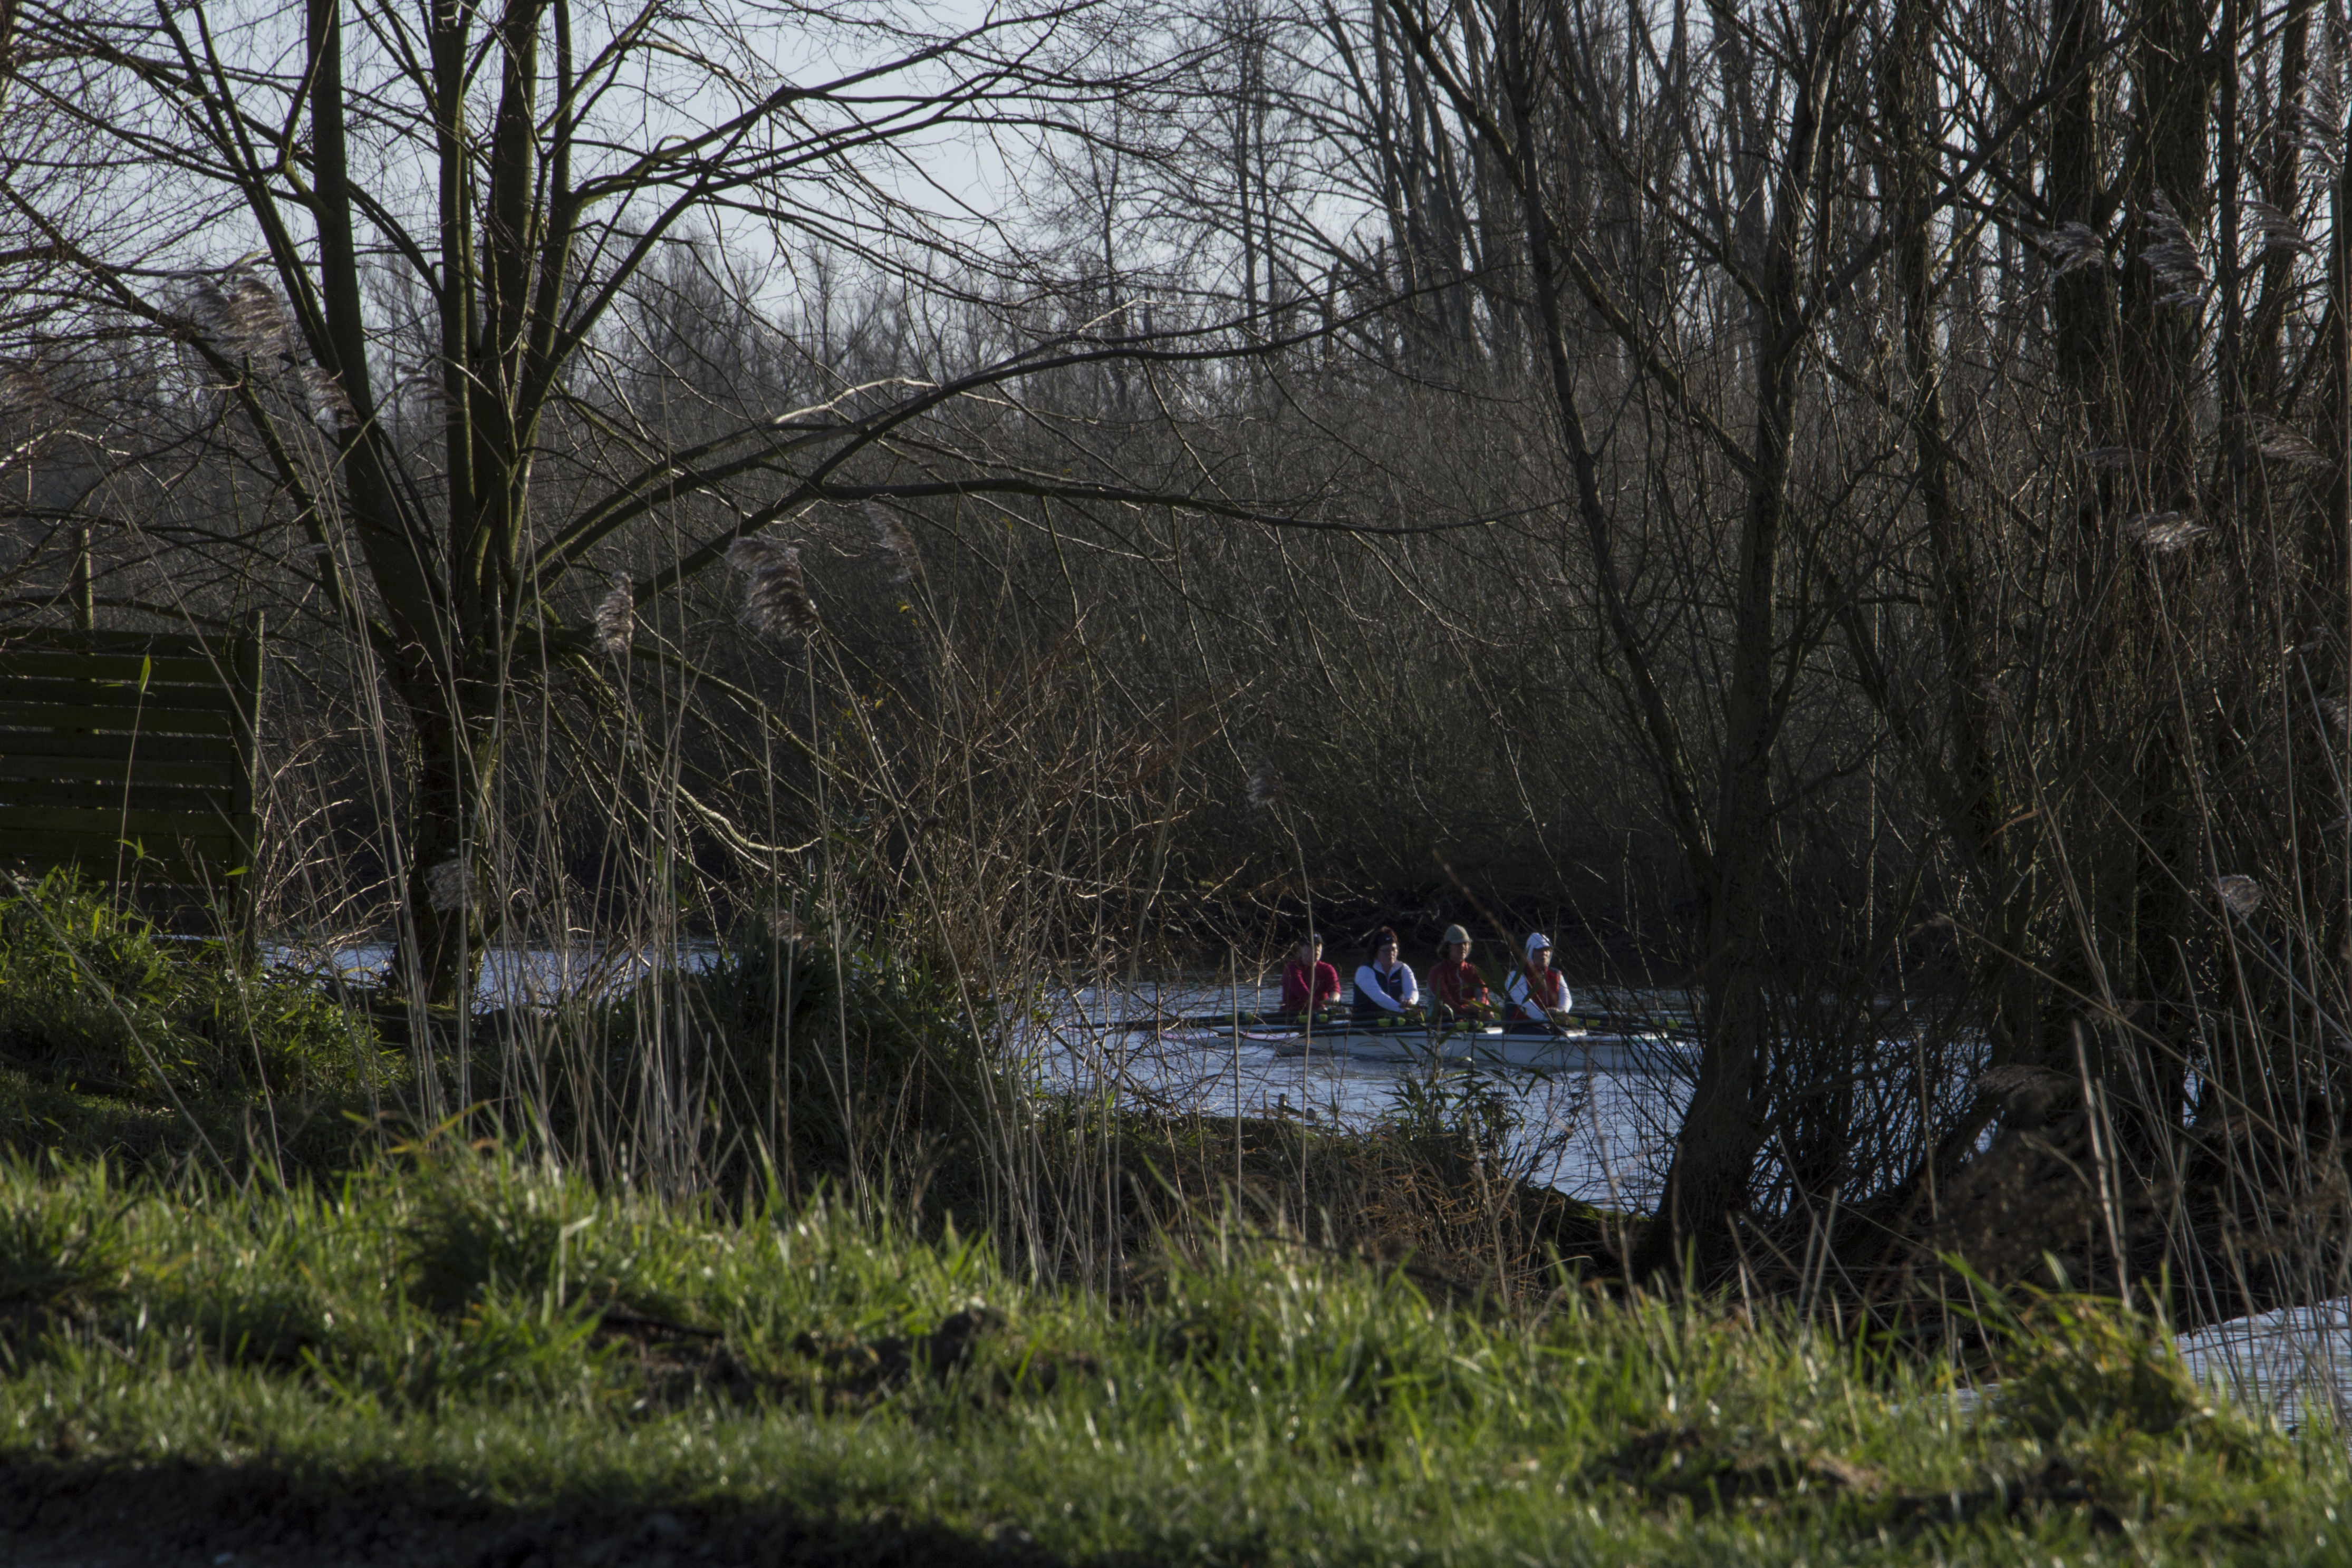
tree, water, nature, forest, outdoor, swamp, wilderness, photography, lake, river, canal, pond, stream, nikon, season, waterway, body of water, nederland, netherlands, zuidholland, outdoorphotography, wetland, woodland, habitat, rowingboat, paulvandevelde, pdvandevelde, padagudaloma, natuurfotografie, dordrecht, biesbosch, nederlandinfotos, merwelanden, hollandse, rural area, moldiep, roeiboot, natural environment